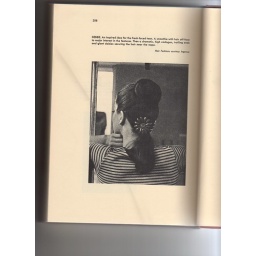
Her hair will not be flying all around her face today!